Masoch Fund

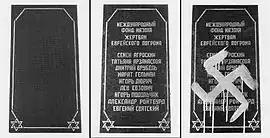
"The Last Jewish Pogrom". Art object, 1995

"The Last Jewish Pogrom" was announced not as an art project but as a real event. Each spectator had to become a participant and choose the role of either the victim or the pogrom-maker. “Victims” were numbered and bonded to comply with the rules on the “pogrom territory” (not to leave the room, not to consume alcohol, etc.), and “pogrom makers” received a shot of vodka at the entrance. Most participants chose the roles of victims. The actual pogrom did not happen. The Masoch Fund organized an auction, and the “pogrom makers” became “schindlers” (the myth of Oskar Schindler) and ransomed the “victims”. The action raised the problem of responsibility of choice and safety of artistic space.